Sure-footedness

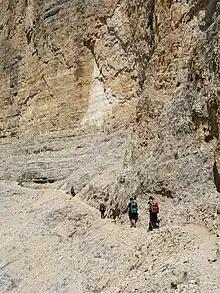
A crossing of the west flank of the Heiligkreuzkofel in the South Tyrol requires sure-footedness in several places

The requirement for sure-footedness is usually only mentioned when speaking about routes on which no climbing ability is required, such as Class A routes where the terrain is gentle to steeply sloping and usually rocky, but mostly negotiable without protection or safety equipment.